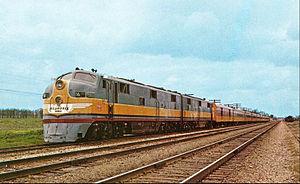
Les unités EMD type E sont une ligne de locomotives Diesel puis Diesel-électriques pour train de voyageurs construites par Général Motors Electro-Motive Division et de son prédécesseur, l'Electro-Motive Corporation.